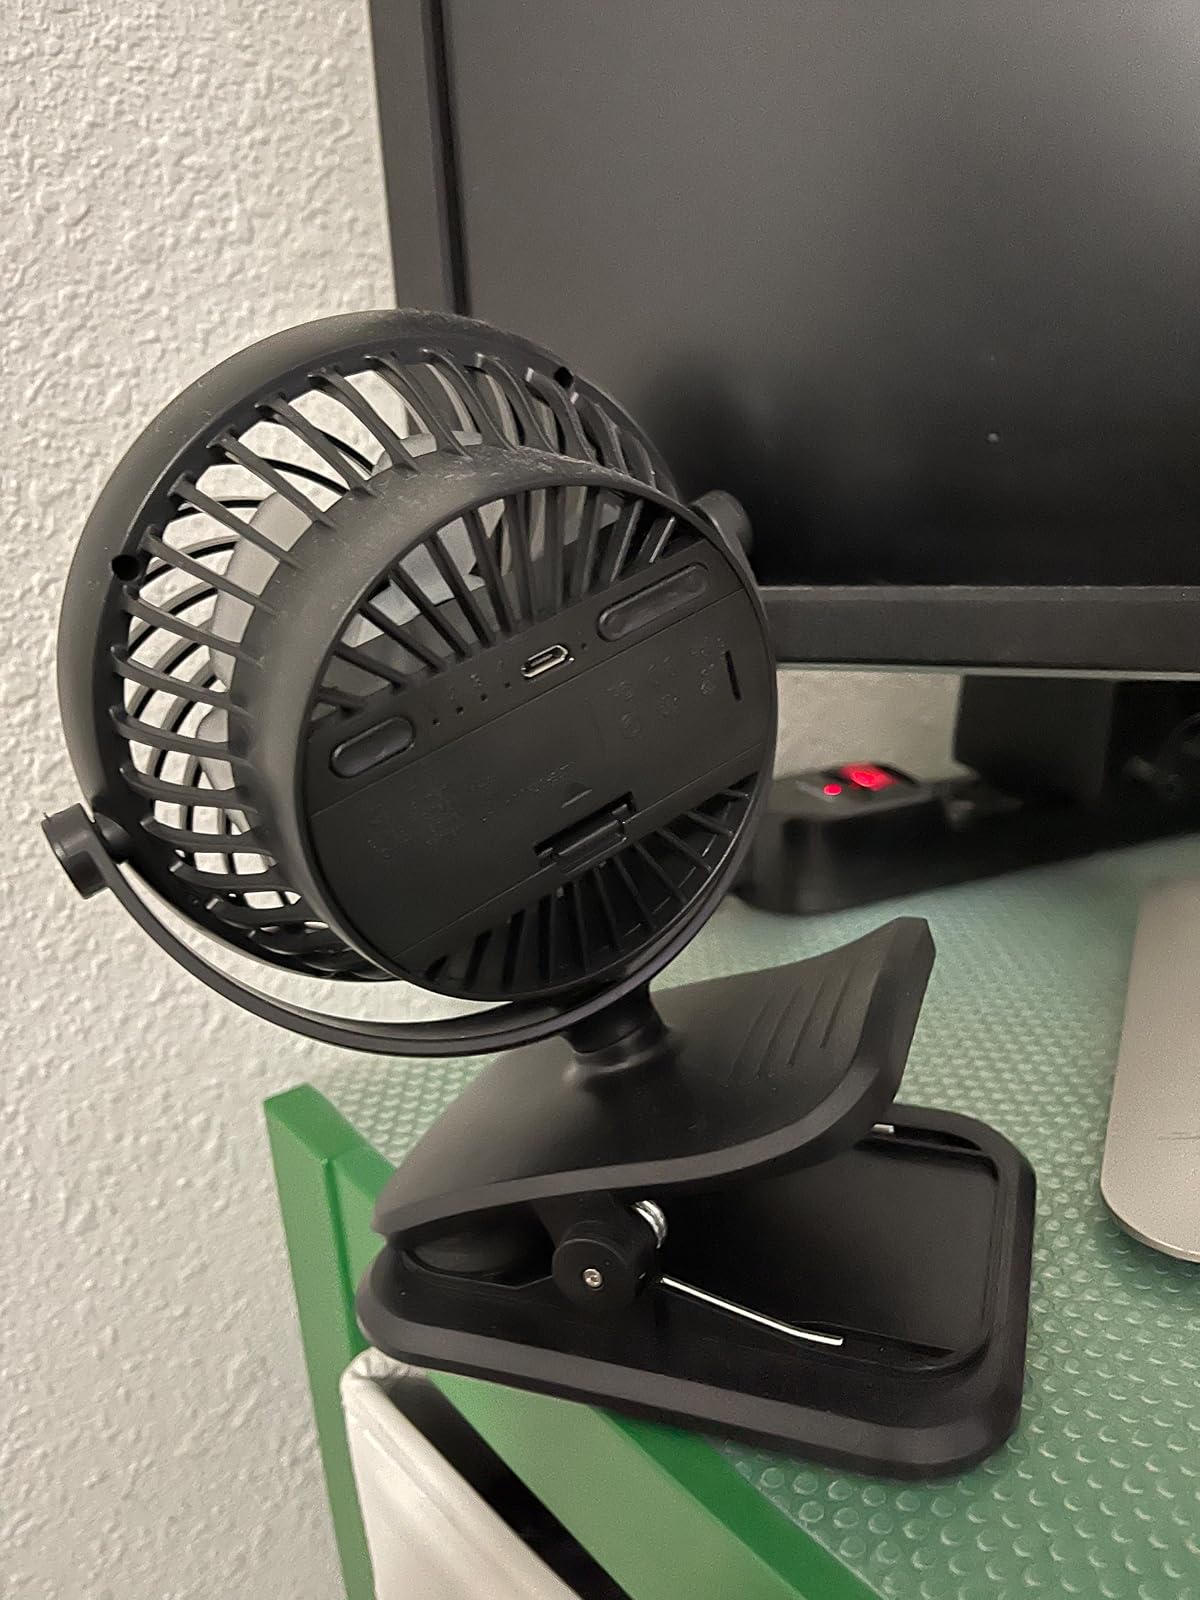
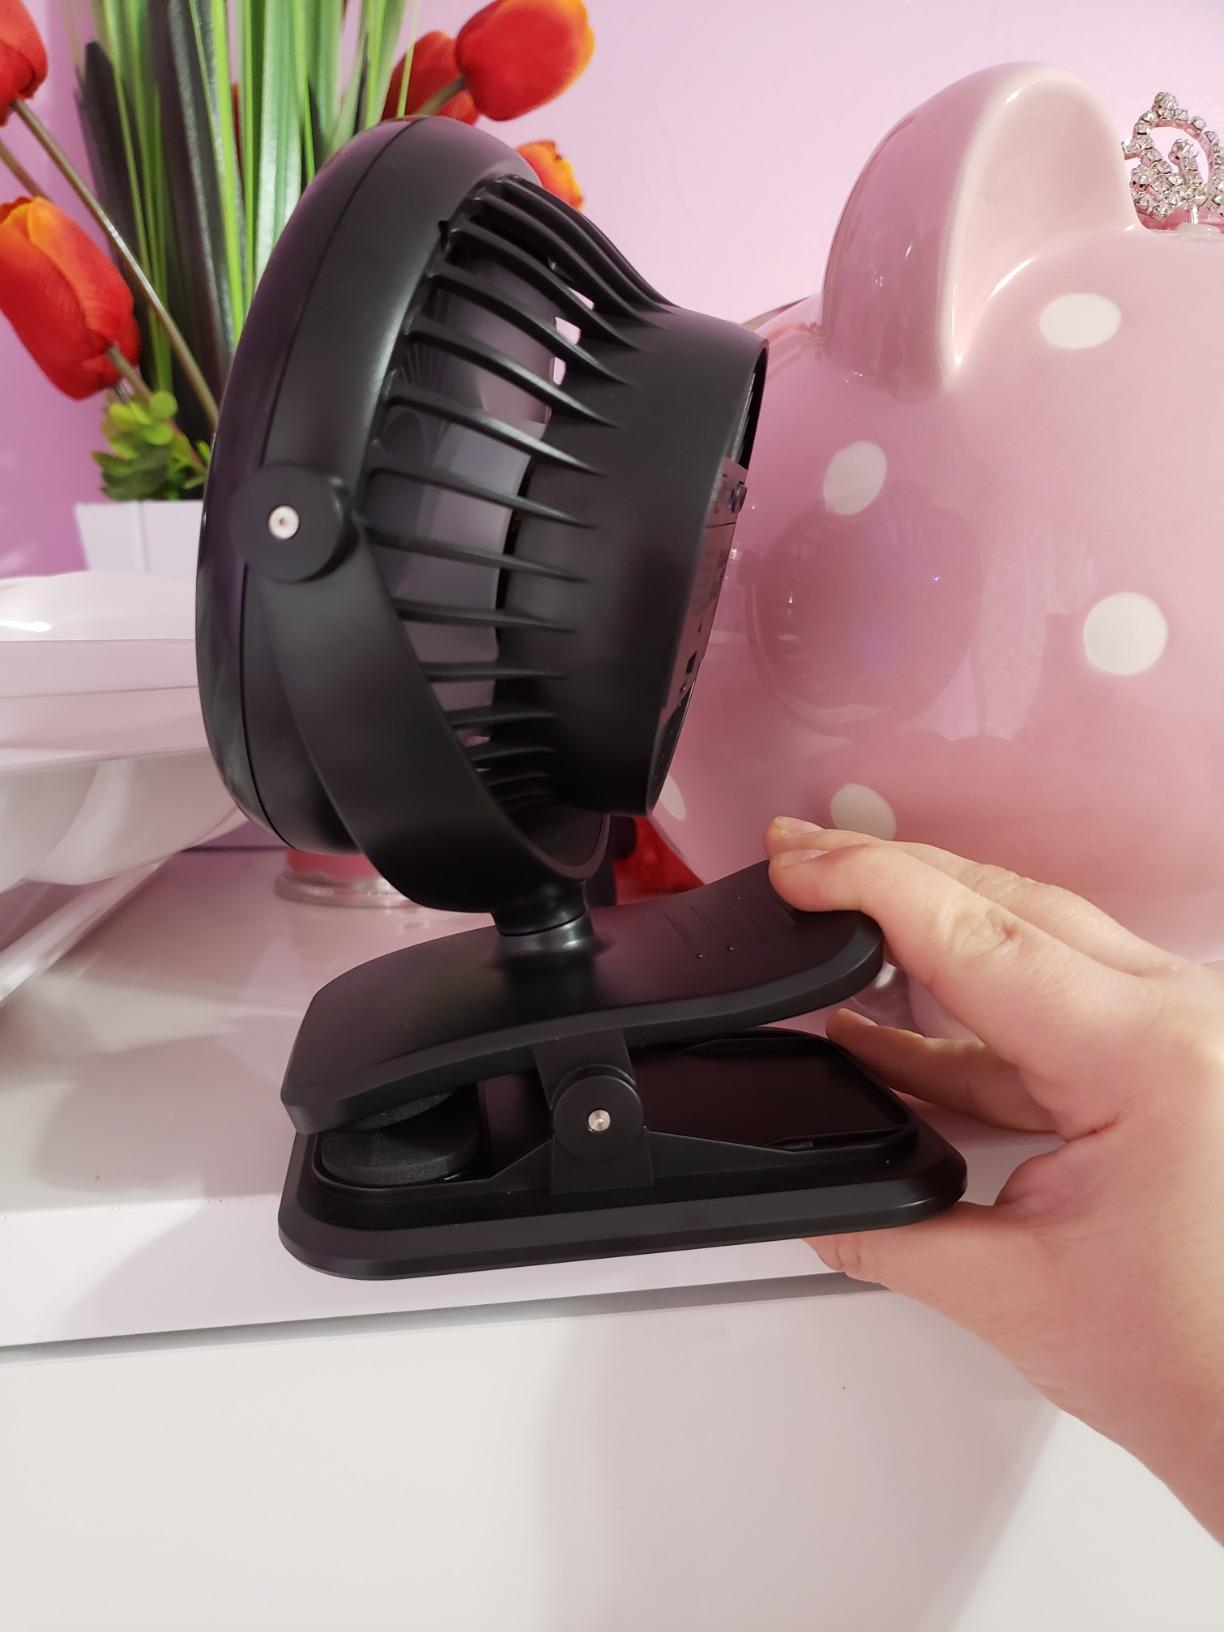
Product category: fan
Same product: yes